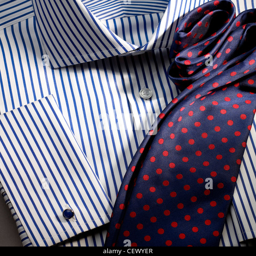
a still life shot of a mens striped shirt and tie